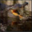
Label: crocodile